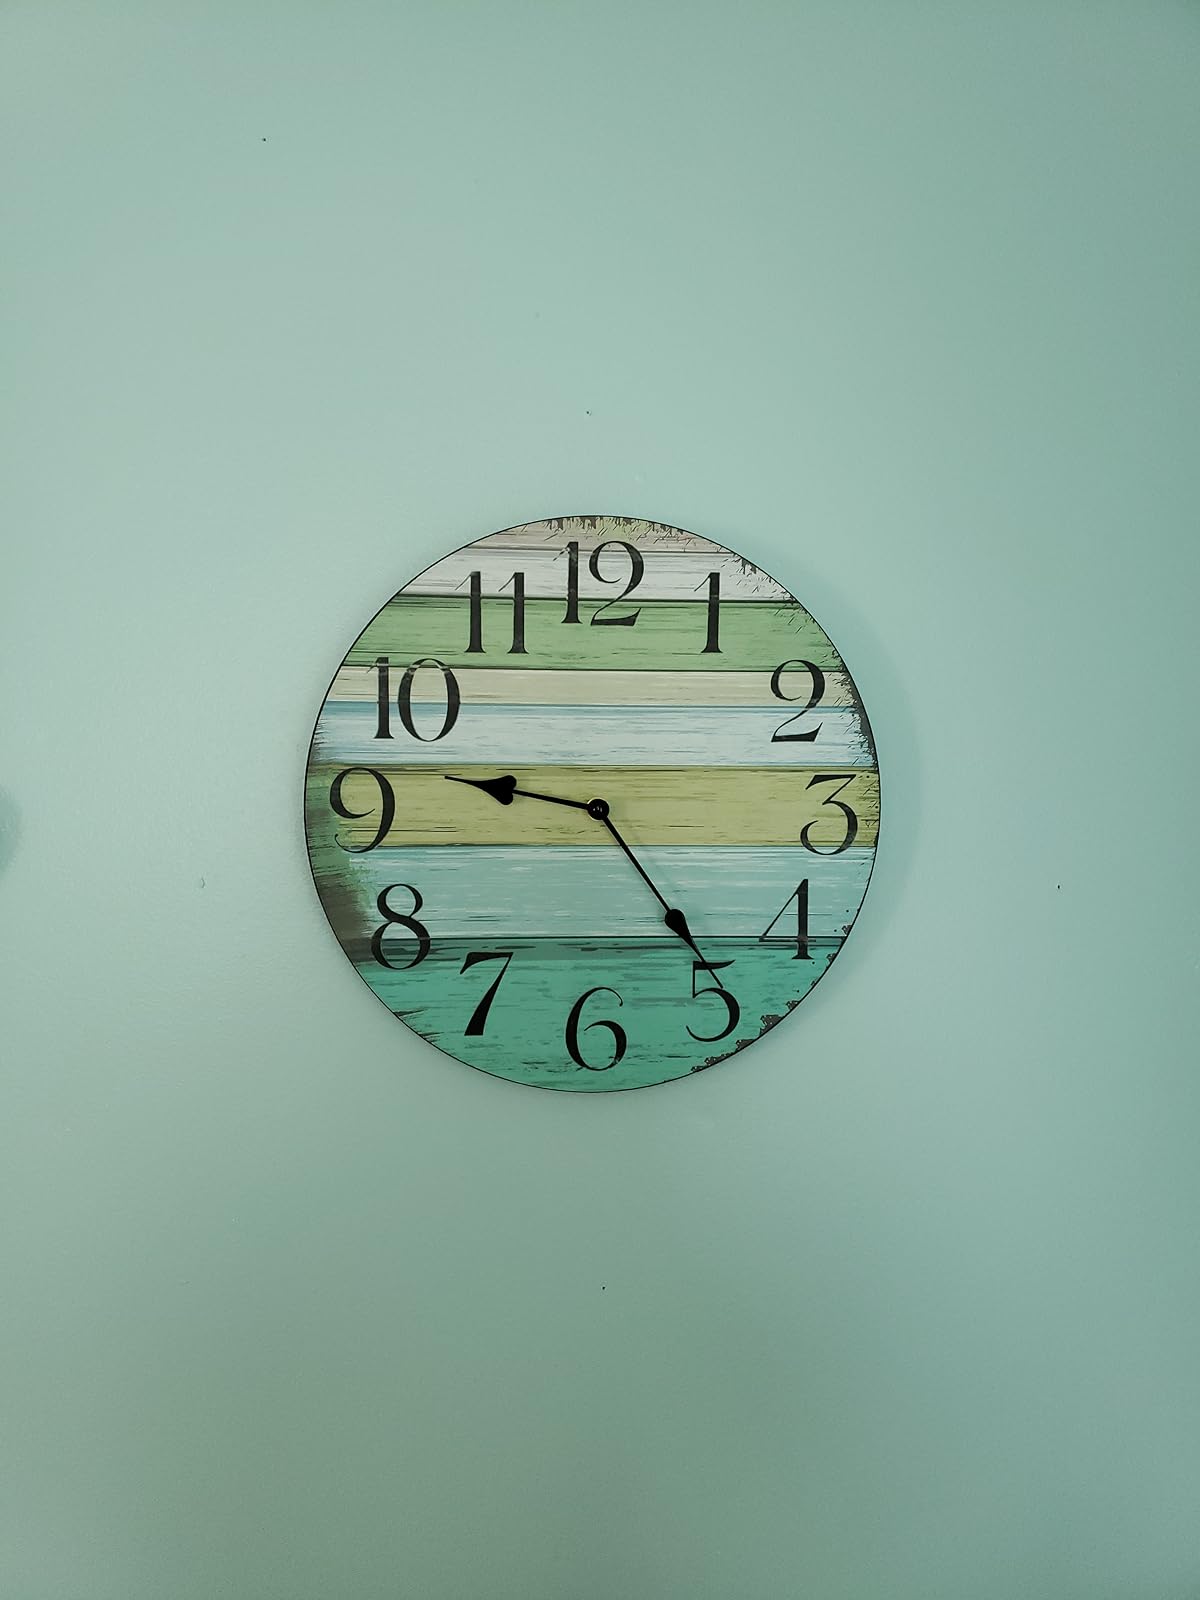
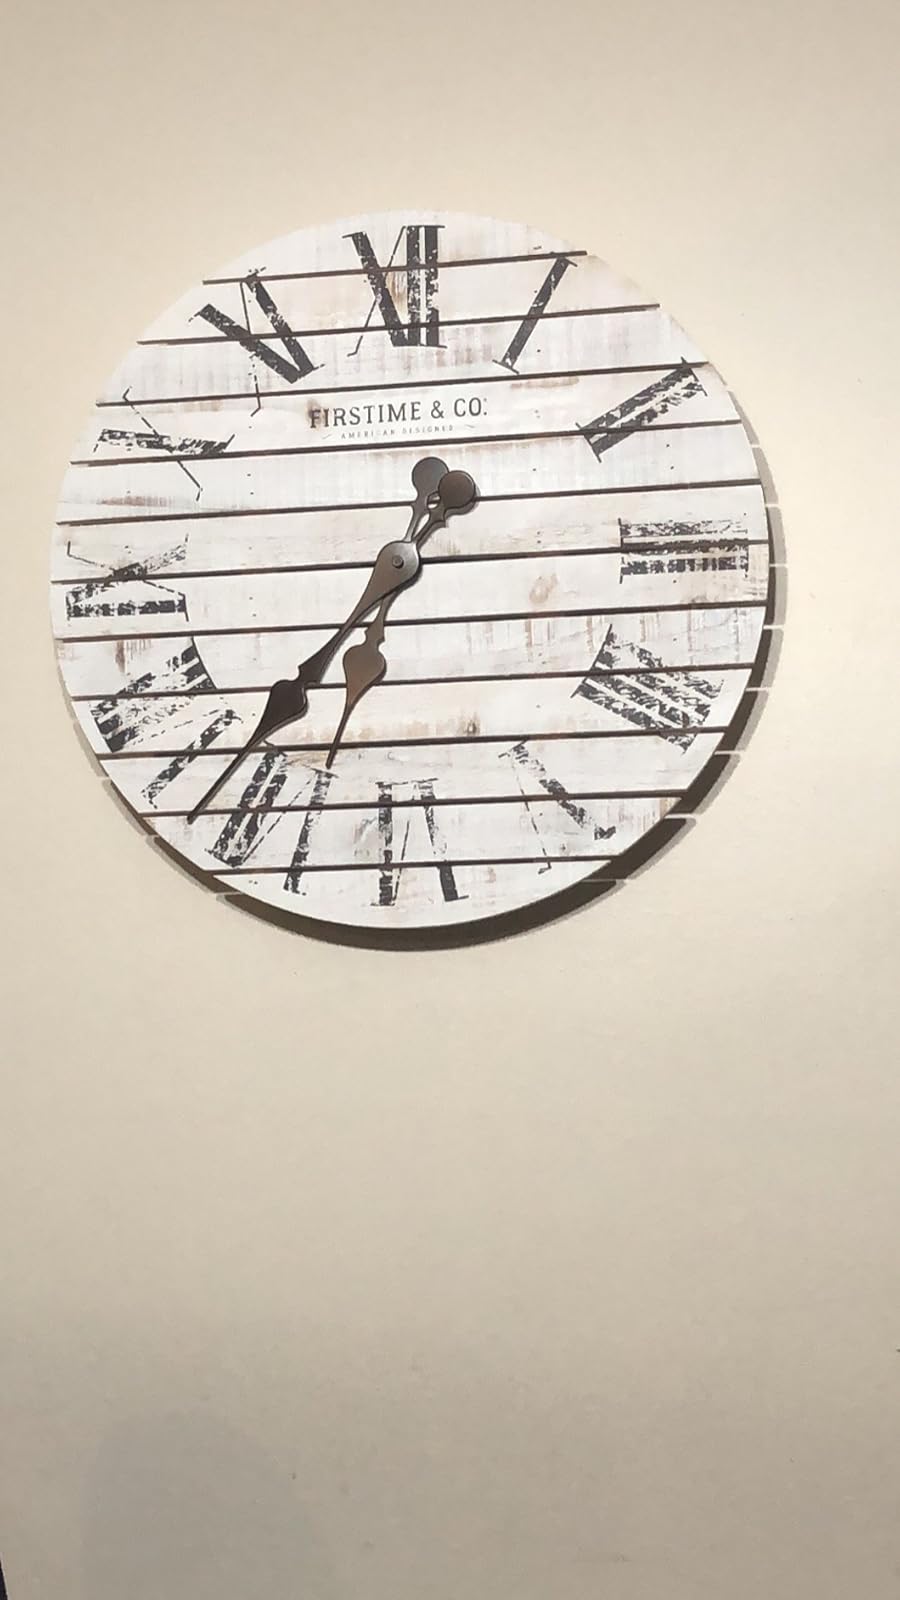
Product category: clock
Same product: no